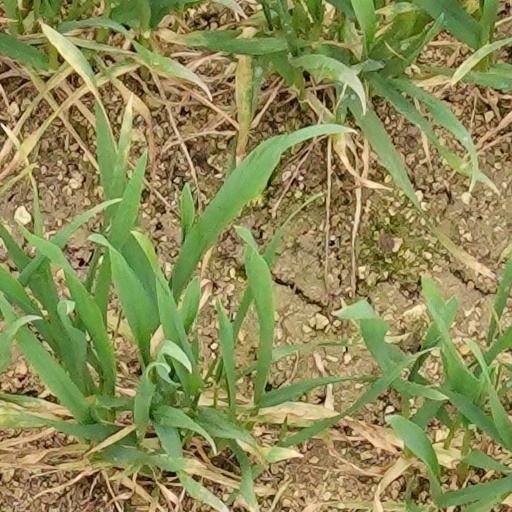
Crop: wheat